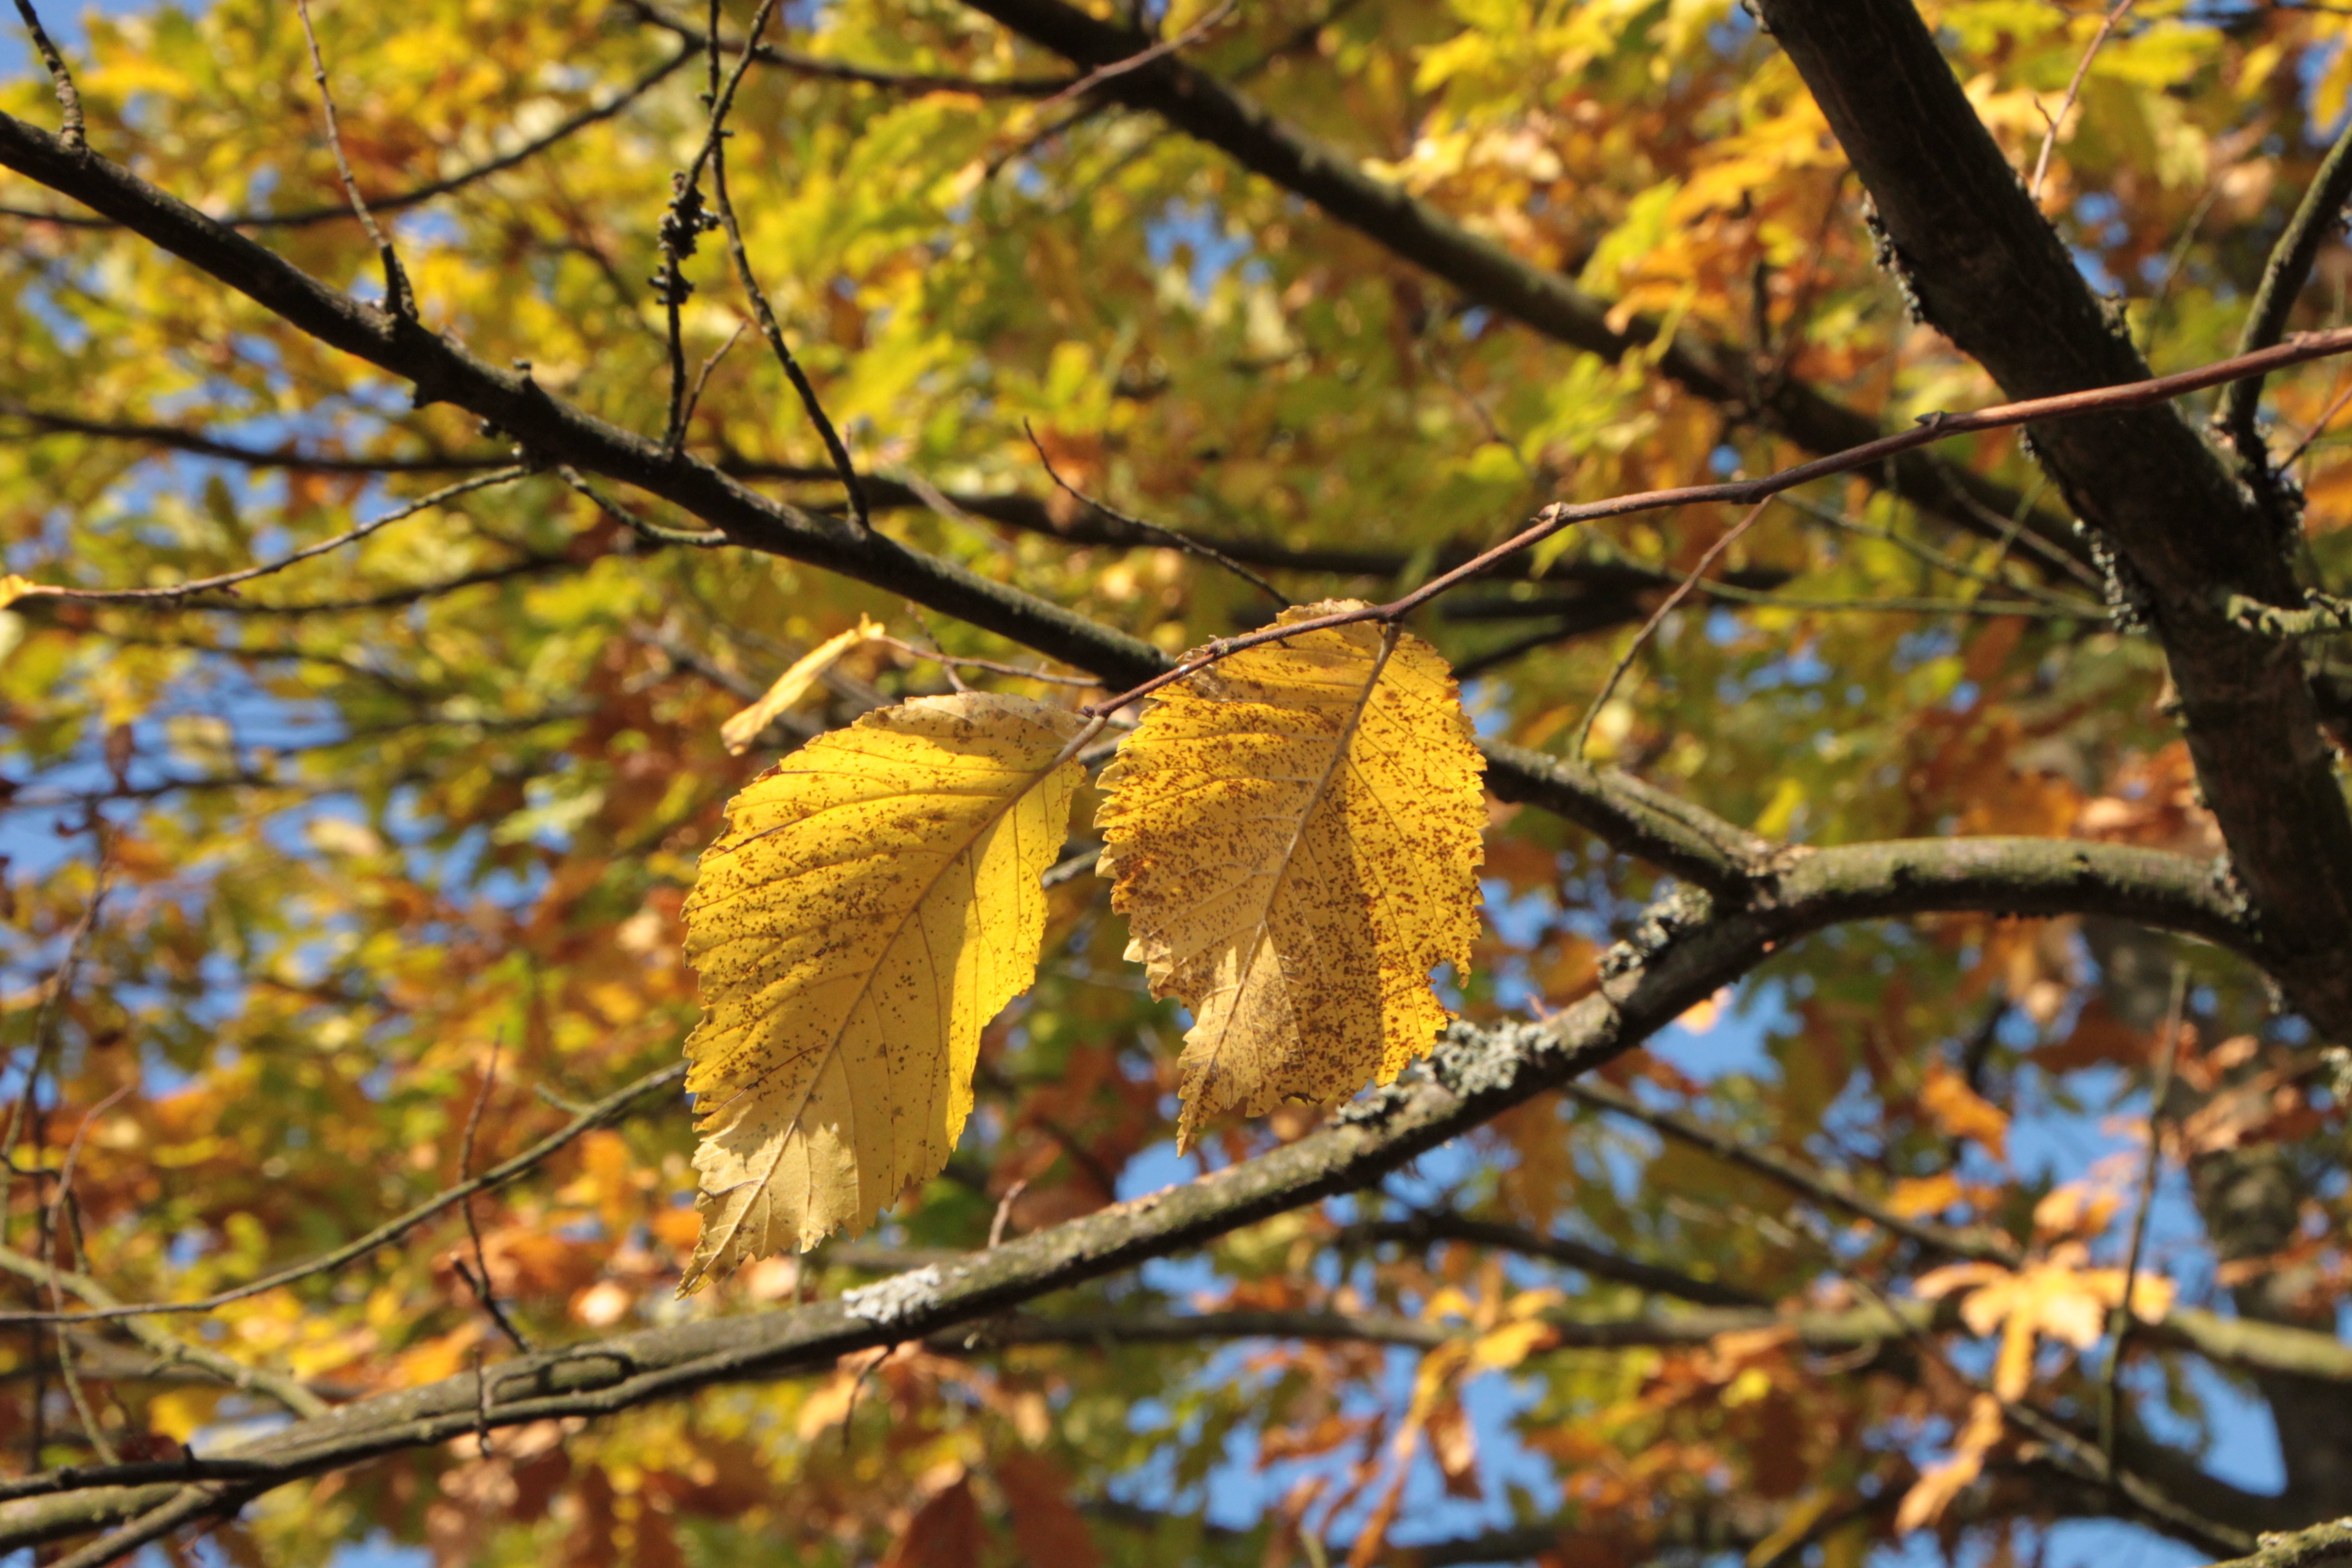
tree, nature, forest, branch, light, plant, warm, sunlight, leaf, fall, flower, produce, autumn, botany, yellow, flora, season, leaves, colors, deciduous, flowering plant, woody plant, land plant